St. Pölten University of Applied Sciences

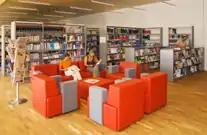
Library

The history of the UAS St. Pölten began in 1993, when the "Verein zur Föderung der Gesellschaft zur Durchführung von Fachhochschul-Studiengängen St. Pölten m.b.H." (eng.: Association for the Advancement of the Society for the Implementation of the University of Applied Sciences St. Pölten ltd.) was founded. In the academic year 1996/97 with Telecommunication and Media the first degree programme started. In January 2004 the facility was awarded the legal designation 'University of Applied Sciences'. In 2007 the St. Pölten UAS moved to the building in the Matthias Corvinus-Straße. At the moment the educational offer covers 15 bachelor's and 16 master's degree programmes as well as 24 further education courses.